Emmis Corporation

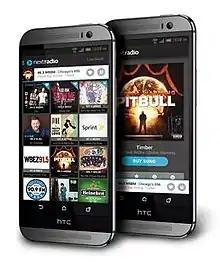
NextRadio Live Guide

The NextRadio smartphone app was developed by Emmis, with support from the National Association of Broadcasters, to enable FM radio reception on mobile devices with activated internal FM receivers. NextRadio allows users of many FM-enabled smartphones to listen to broadcast FM radio—with no need for Internet connection or use of phone data—and receive supplemental data such as album art, program information, and metadata over the Internet if connected. Launched in August 2013 through a radio industry agreement with Sprint Corporation, the app was preloaded on some devices, and available for download in the Google Play Store of Android applications.